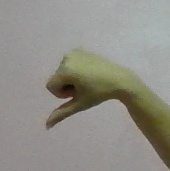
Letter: waw